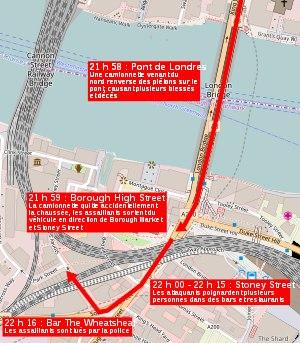
L'attentat du 3 juin 2017 à Londres est une série d'attaques terroristes islamistes ayant eu lieu dans le nord de Southwark, dans le centre-sud de la capitale britannique, au Royaume-Uni, le soir du 3 juin 2017. Cette série débute par l'utilisation d'un véhicule-bélier qui fauche plusieurs passants à proximité du pont de Londres, puis se poursuit par des attaques au couteau à Borough Market.